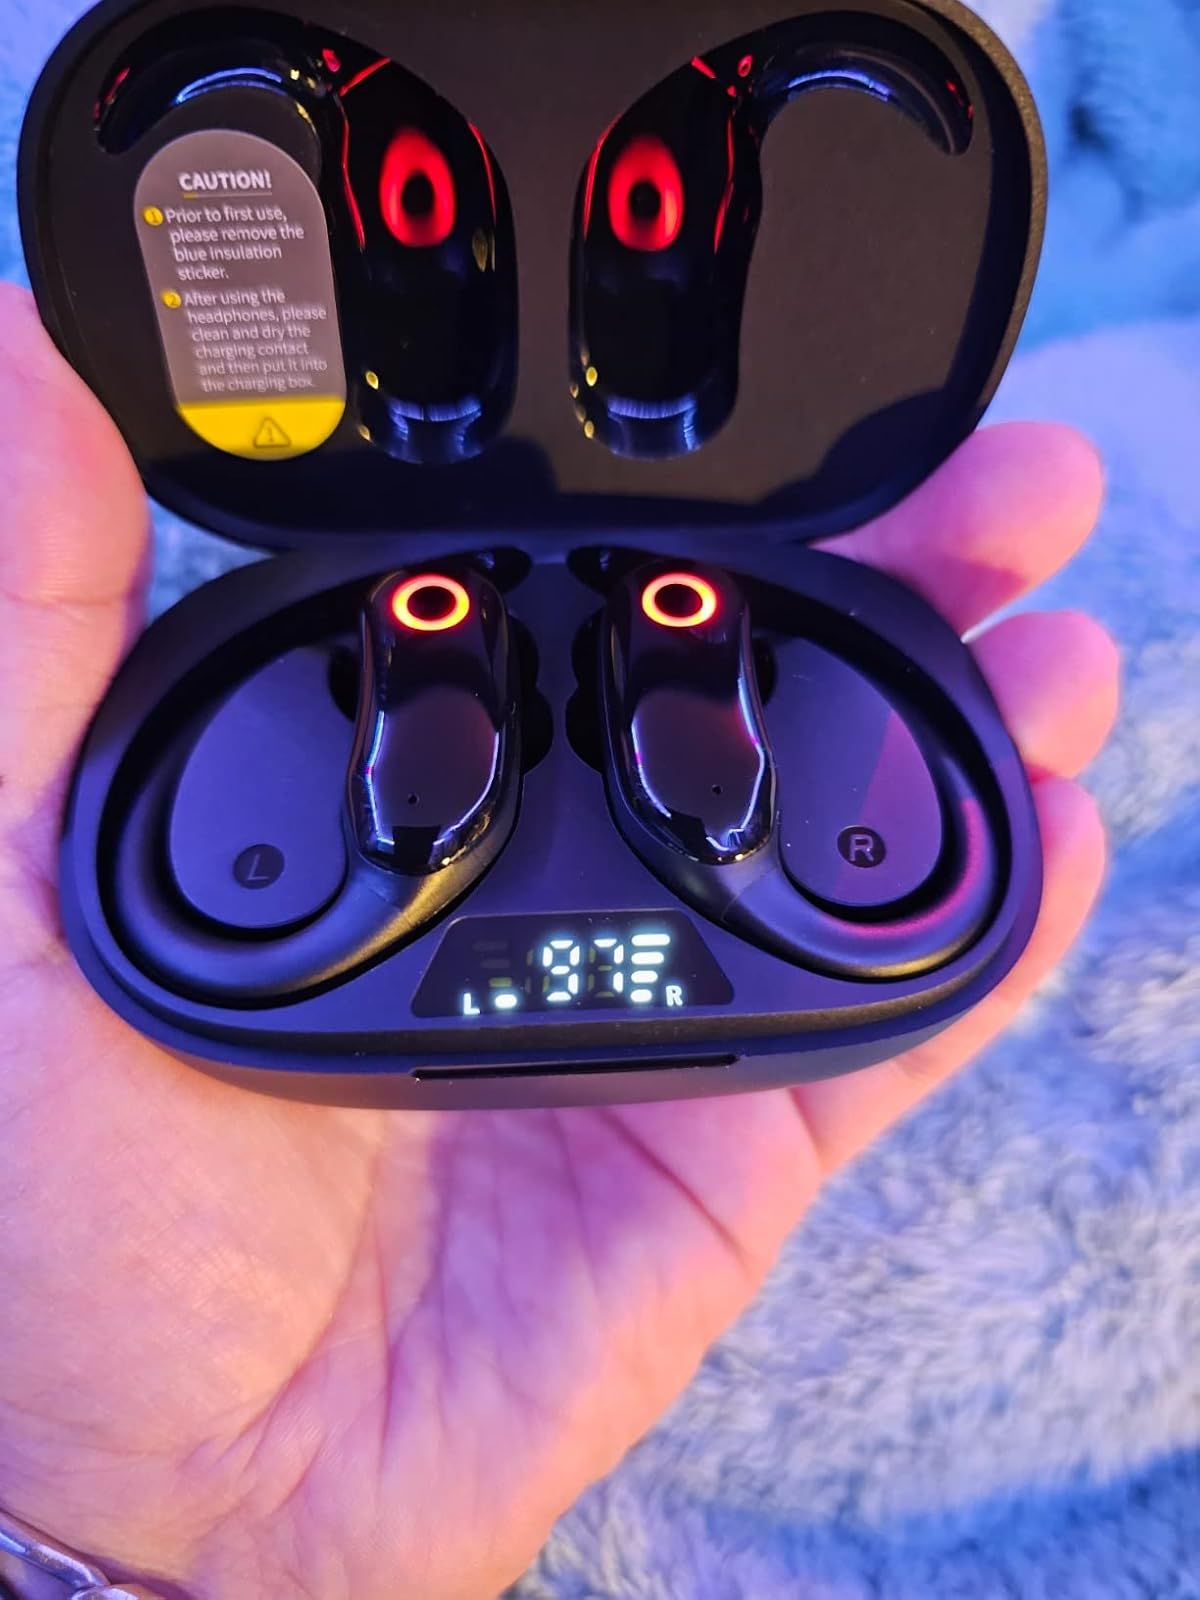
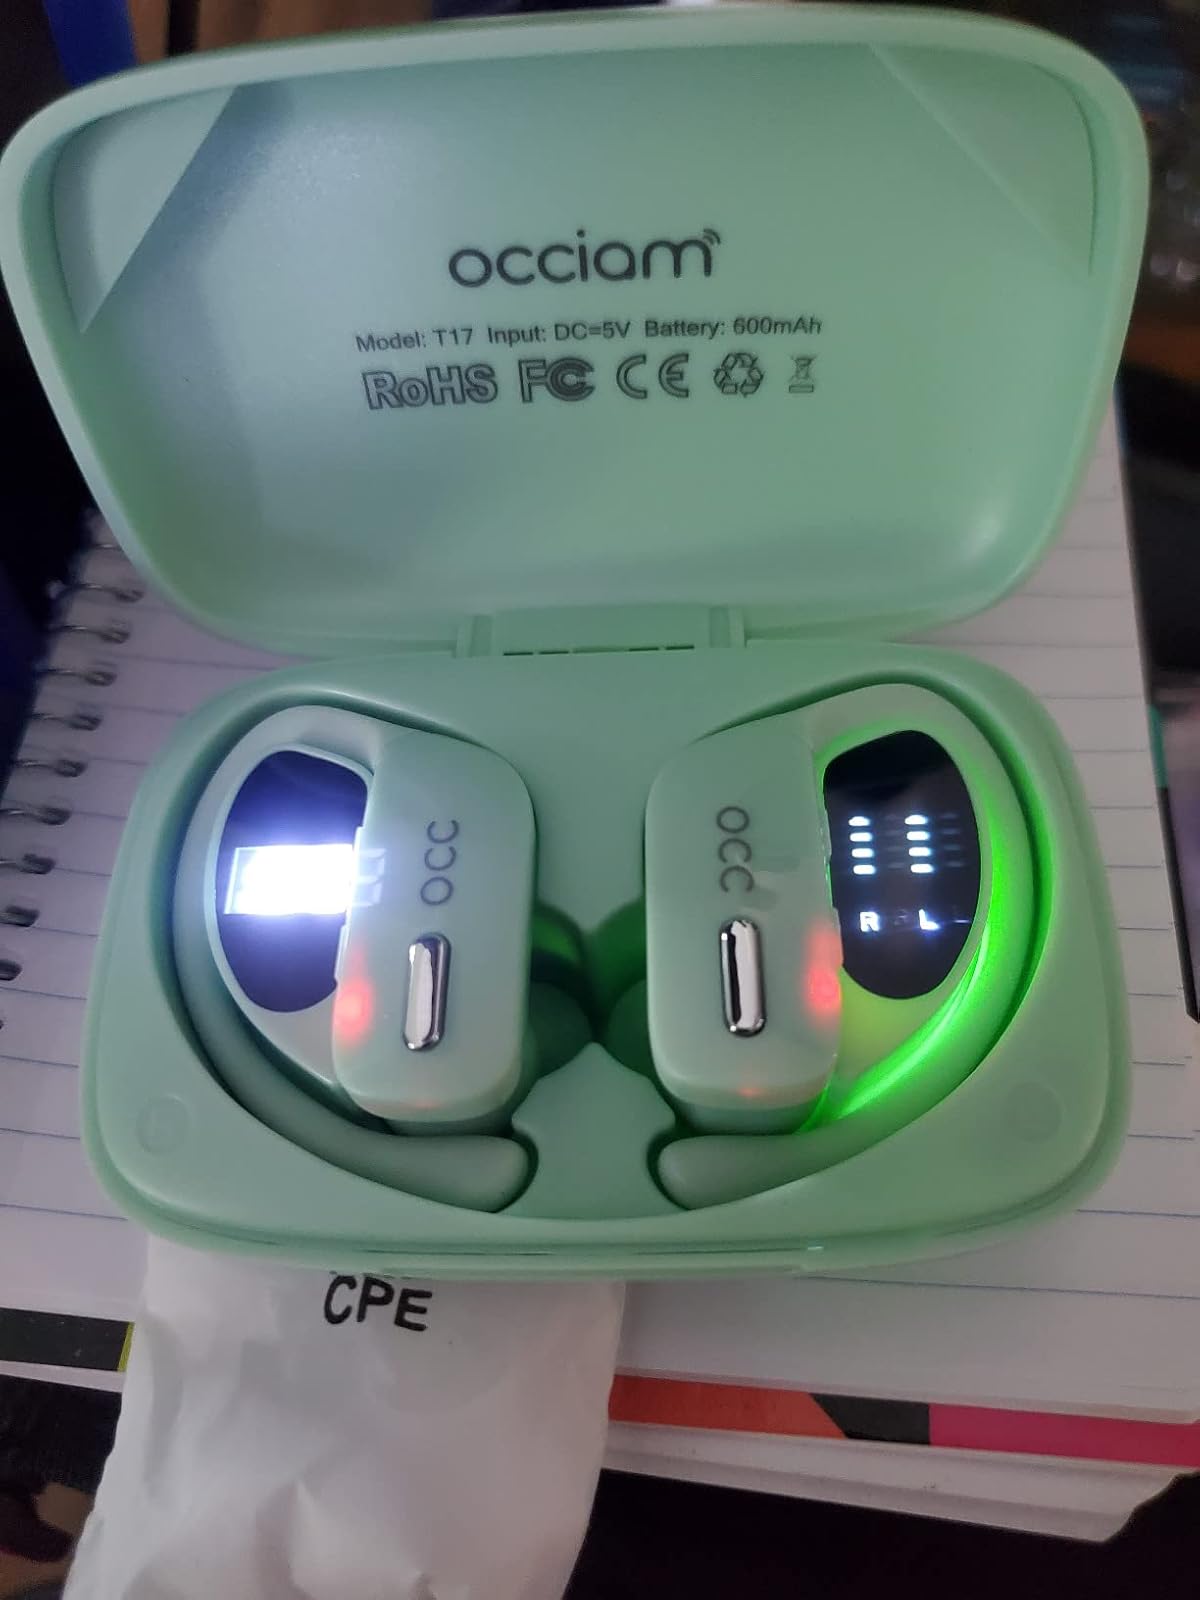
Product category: earbuds
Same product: no